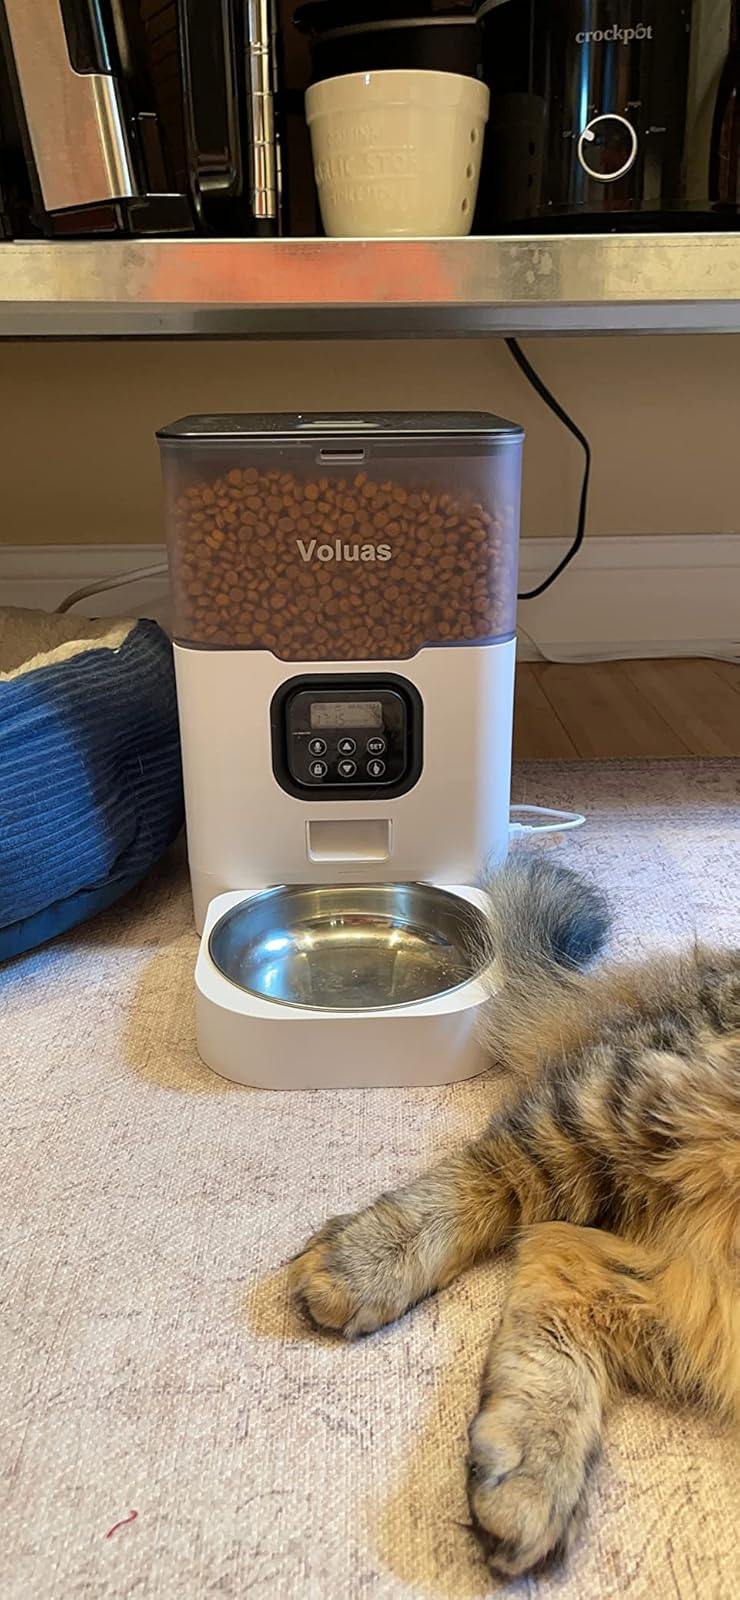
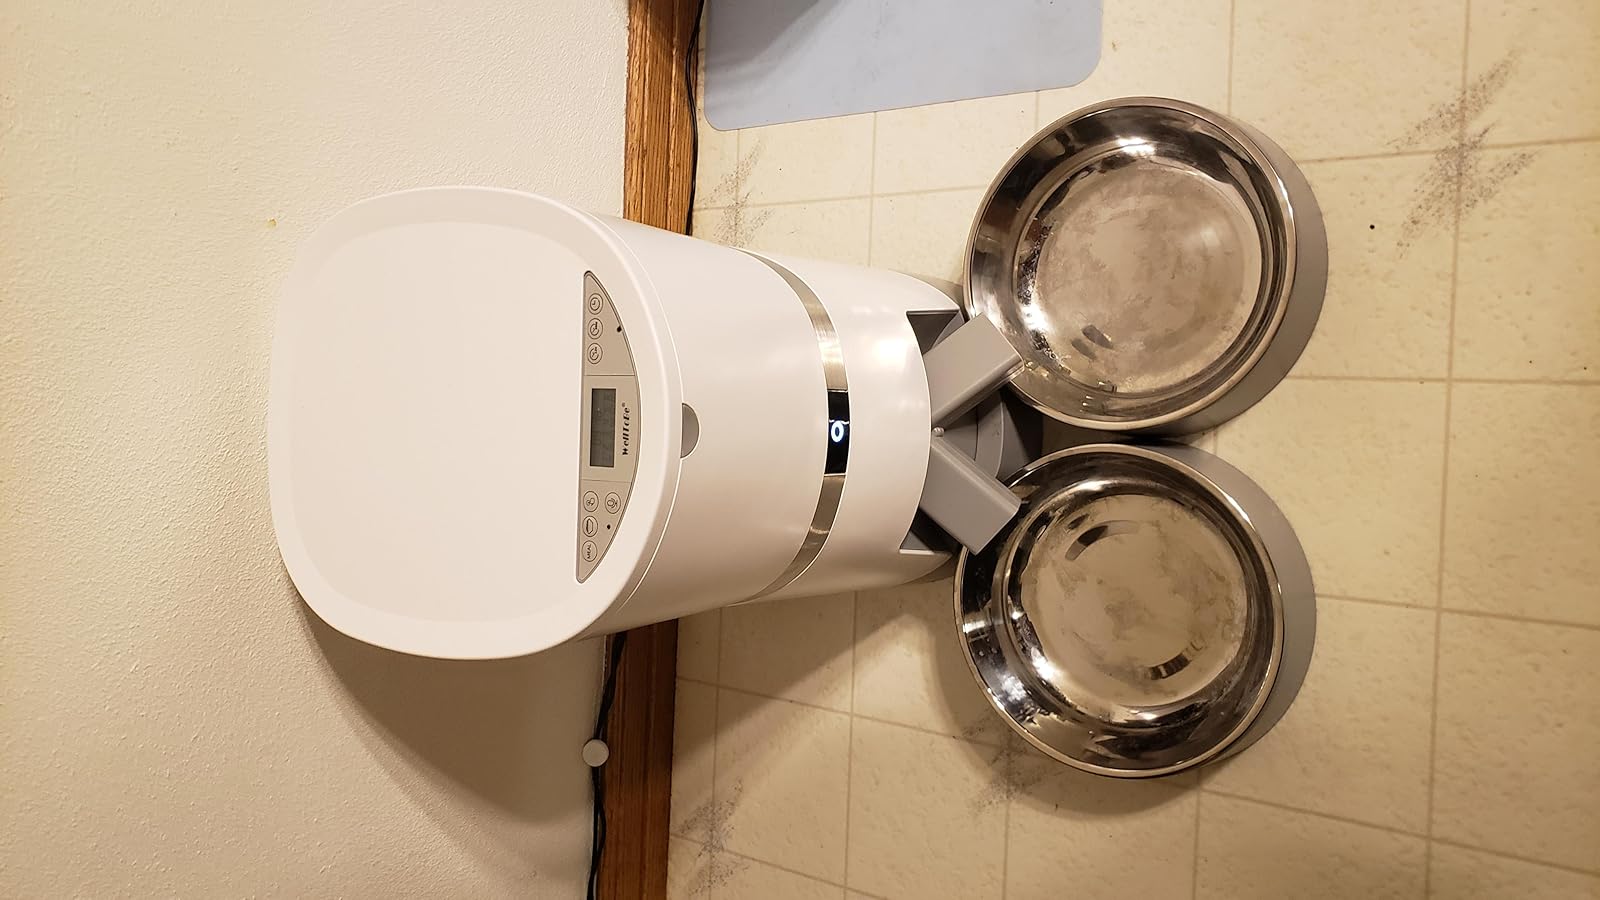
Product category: items_feeder
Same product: no